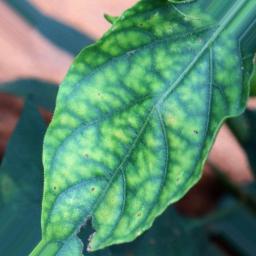
Label: nutritional